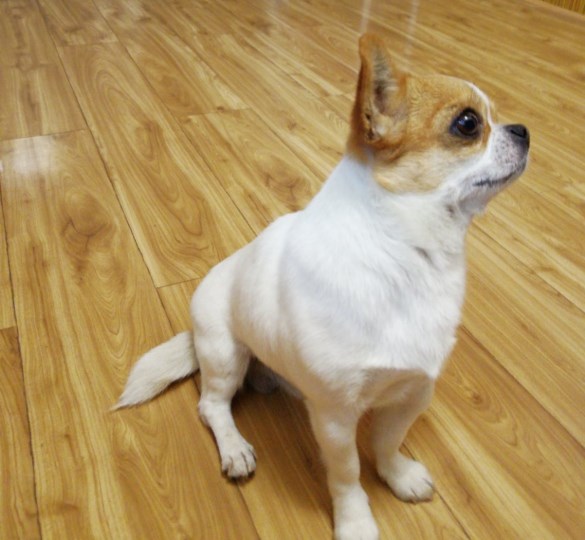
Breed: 420-n000124-Chihuahua